Mess L

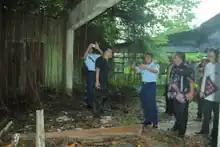
Mess L before renovation

Banjarbaru was a relatively new city built with the purpose of replacing Banjarmasin as the new capital of the then-single Kalimantan province to avoid frequent flooding. Sukarno, Indonesia's first president, wanted the city to be a new steel industry center in the region and requested assistance from the Soviet Union to develop the industry. The building, used as a homebase and housing for Soviet workers, was built around 1963. The plan was never realized due to a coup against Sukarno by Suharto and the start of the New Order, which was followed by a purge of communism.